List of birds of New Mexico

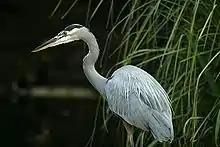
Great blue heron

The family Ardeidae contains the herons, egrets, and bitterns. Herons and egrets are medium to large wading birds with long necks and legs. Bitterns tend to be shorter necked and more secretive. Members of Ardeidae fly with their necks retracted, unlike other long-necked birds such as storks, ibises, and spoonbills. Twelve species have been recorded in New Mexico.